The Arts of War and The Arts of Peace

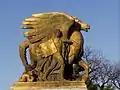
"Arts of Peace: Aspiration and Literature"

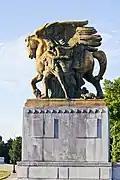
"Arts of Peace: Music and Harvest"

"The Arts of Peace" (also known as "The Peaceful Arts") consists of two statue groups, "Music and Harvest" and "Aspiration and Literature". Both are in the Neoclassical style, although they also exhibit elements of Art Moderne. Facing Rock Creek Parkway from the Lincoln Memorial traffic circle, "Aspiration and Literature" is on the left and "Music and Harvest" is on the right. Pegasus, the mythological source of inspiration and poetry, is the centerpiece of both statue groups. "Aspiration and Literature" consists of a nude male on Pegasus' right with a toga over his left shoulder and an open book in his trailing right hand (symbolic of literature), and on Pegasus' left a nude male (both shoulders draped with a toga) aiming a bow backward (symbolic of aspiration). A serpent trails behind the personification of literature, symbolizing wisdom and knowledge. "Music and Harvest" consists of a nude male on Pegasus' right holding a sickle and carrying a sheaf of cut wheat over his shoulder (symbolic of harvest), and a semi-nude female on Pegasus' left holding a harp in her trailing left hand (symbolic of music). Behind the woman is a turtle, symbolizing the belief that "art is long and time is fleeting".